Execution of Mary, Queen of Scots

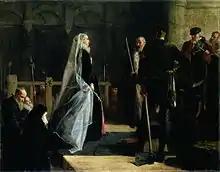
"Execution of Mary, Queen of Scots" by Robert Herdman. The painting portrays the ex-Queen as a youthful victim of political violence common in the Tudor period.

The execution of Mary, Queen of Scots took place on 8 February 1587 at Fotheringhay Castle, Northamptonshire, England. After nineteen years in English captivity following her forced abdication from the throne of Scotland, Mary was found guilty of plotting the assassination of her cousin, Elizabeth I, in what became known as the Babington Plot. The execution of Mary was the first legal execution of an anointed European monarch.